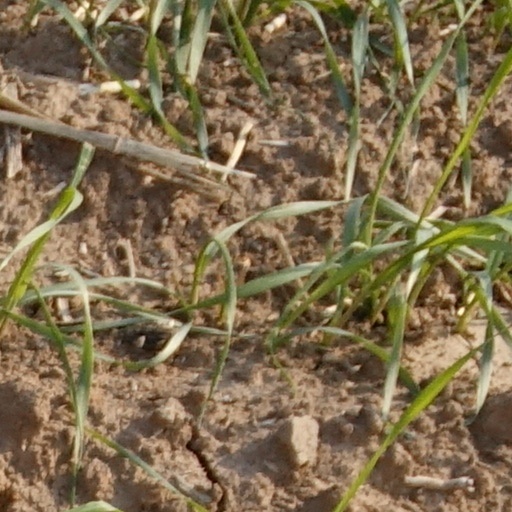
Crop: wheat